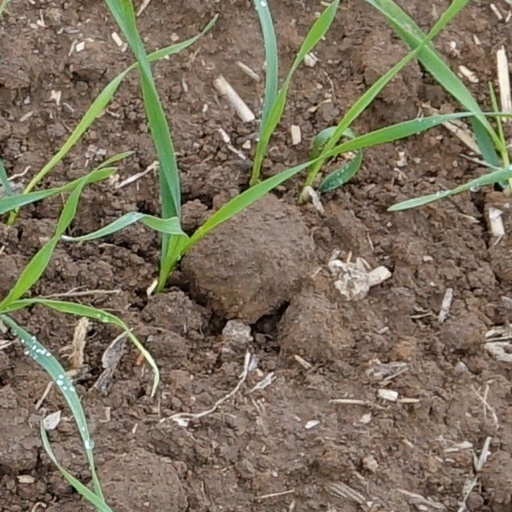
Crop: wheat